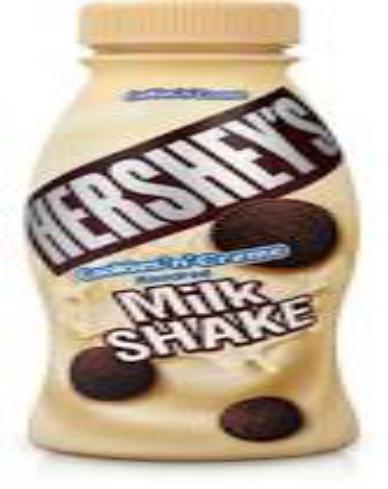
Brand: Hershey's Cookies 'n' Creme
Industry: Food